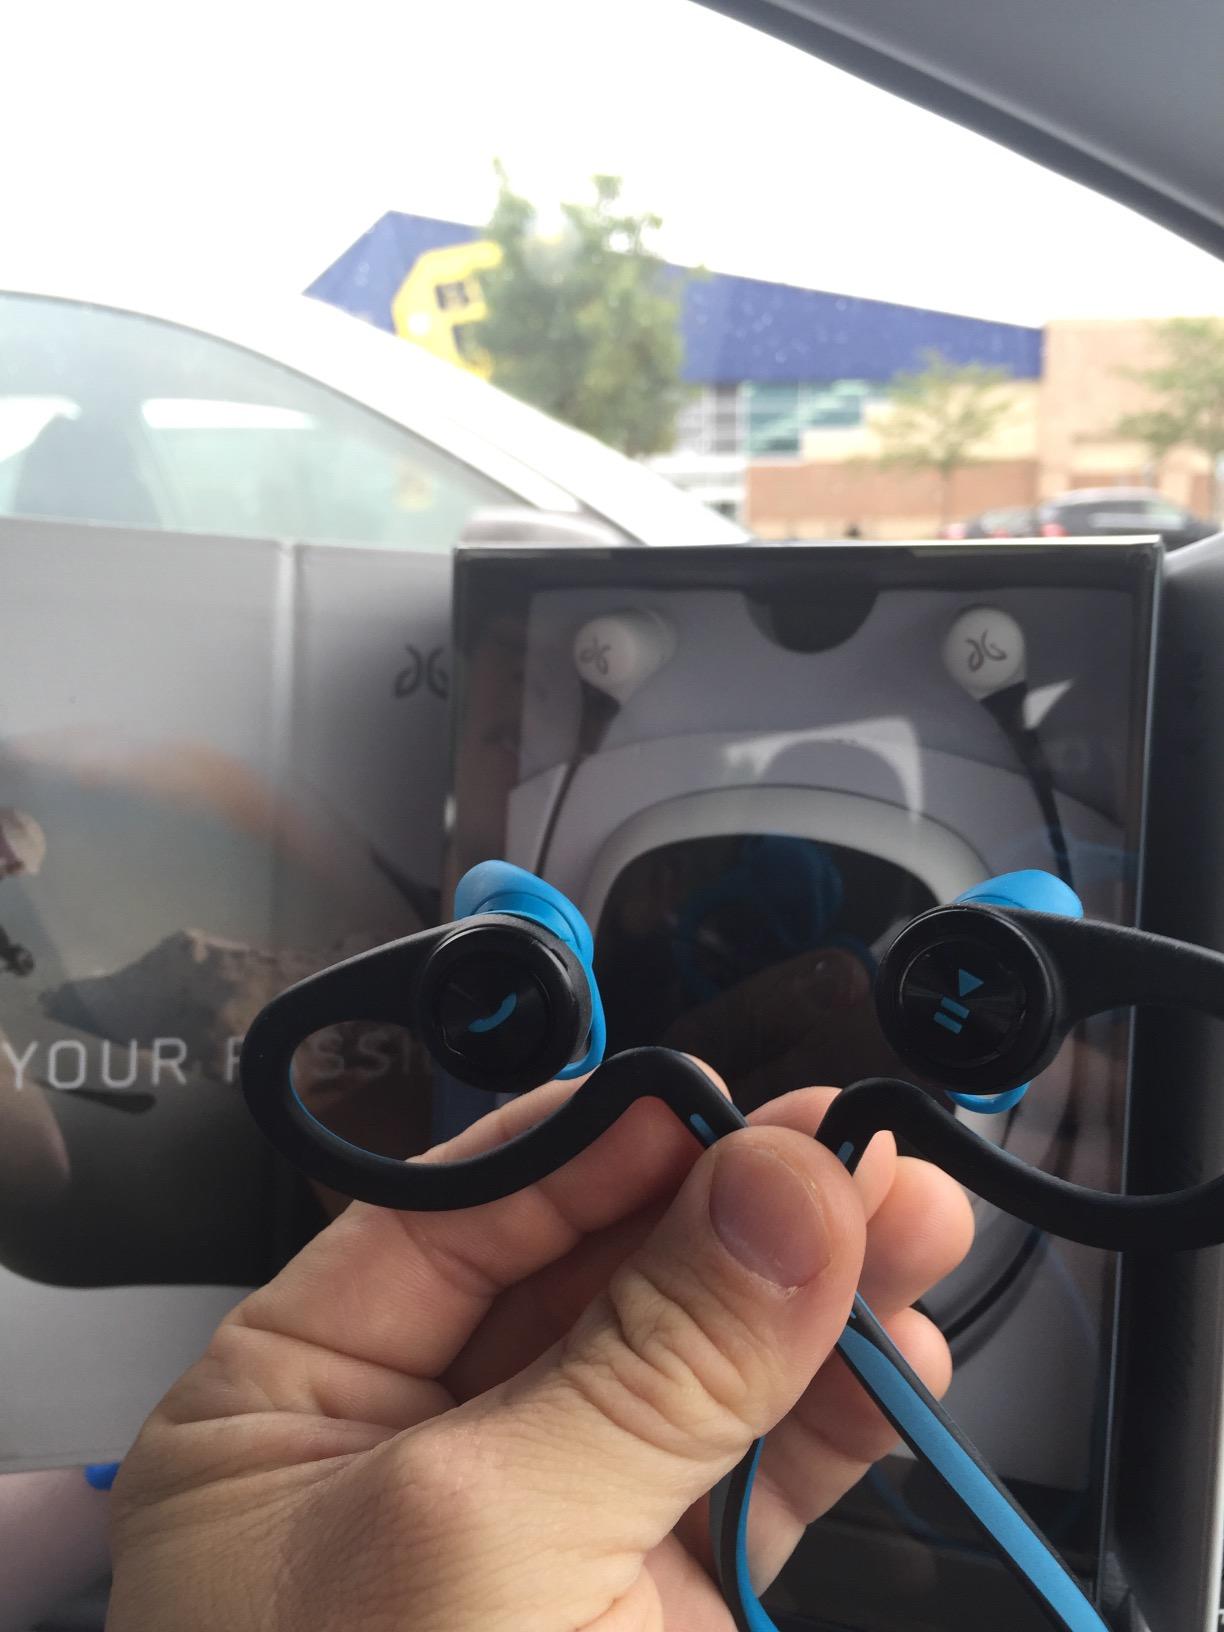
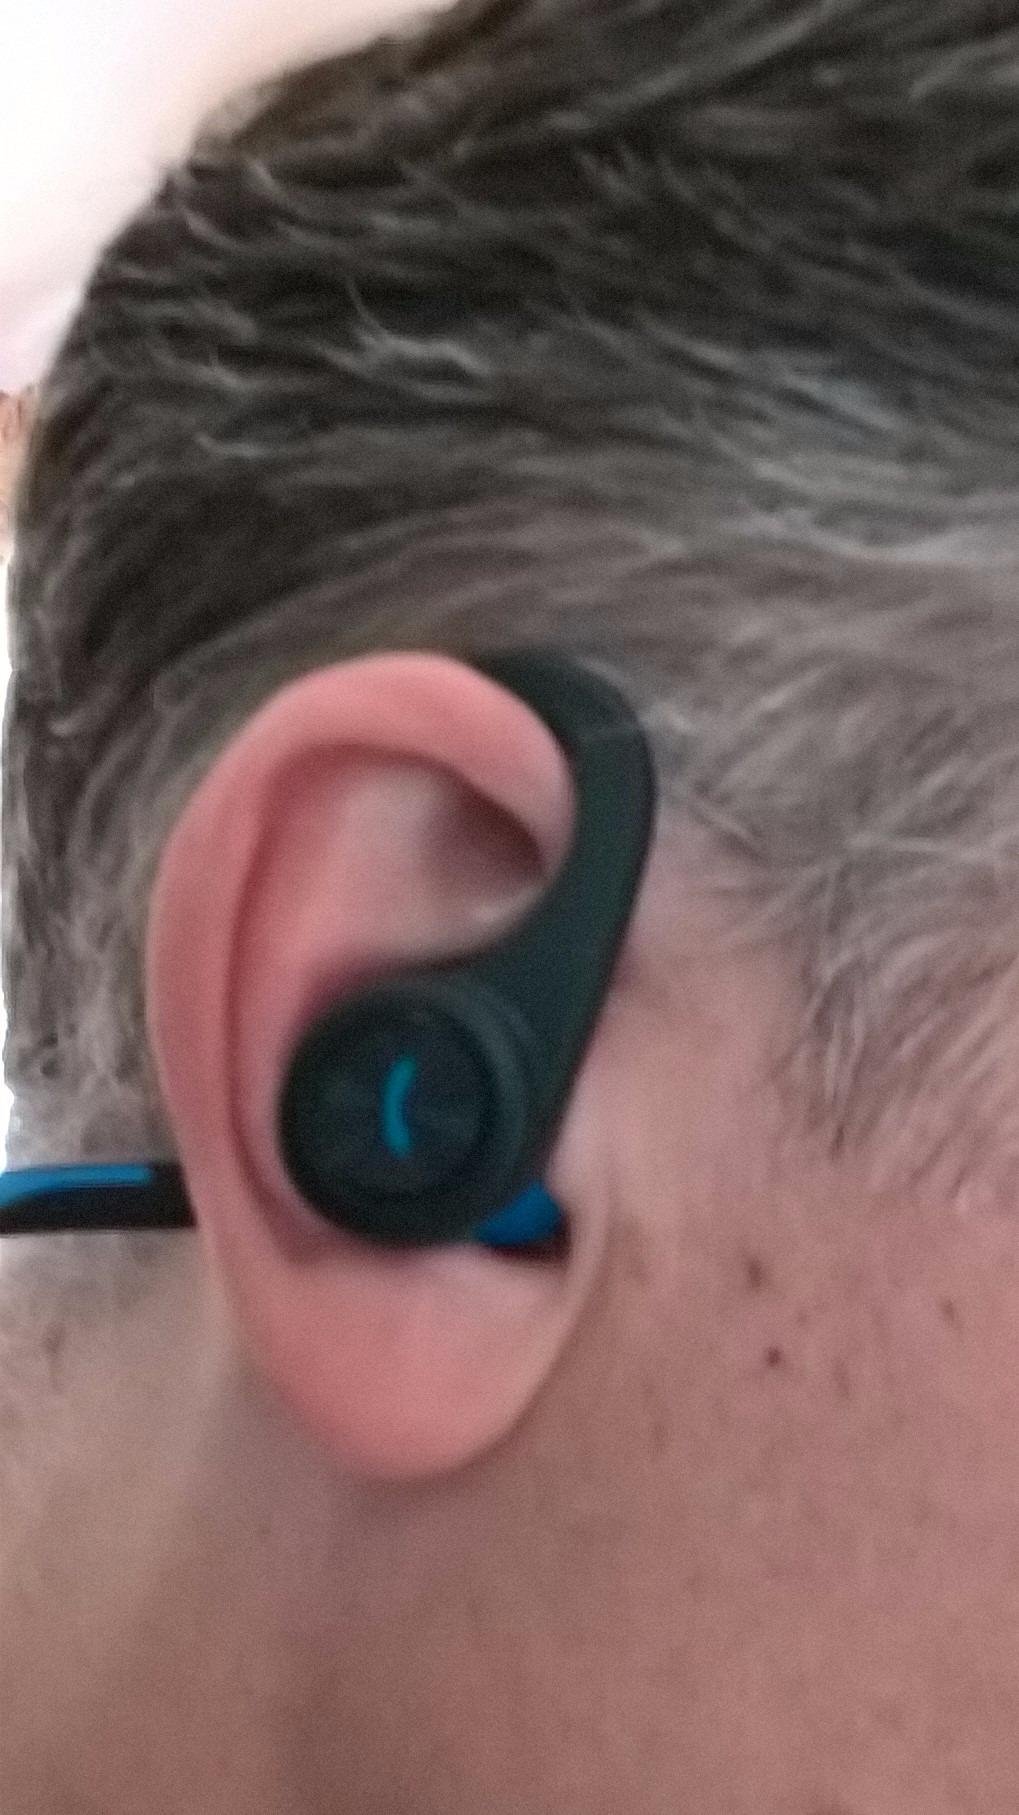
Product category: headphones
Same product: yes